P.J. (film)

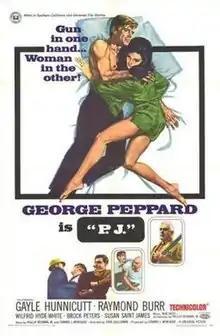
Theatrical release poster

P.J. (UK re-release title: New Face in Hell) is a 1968 American neo-noir mystery film directed by John Guillermin and starring George Peppard.